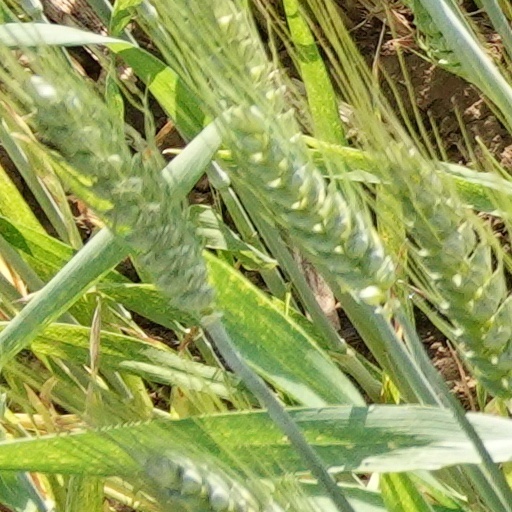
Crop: wheat